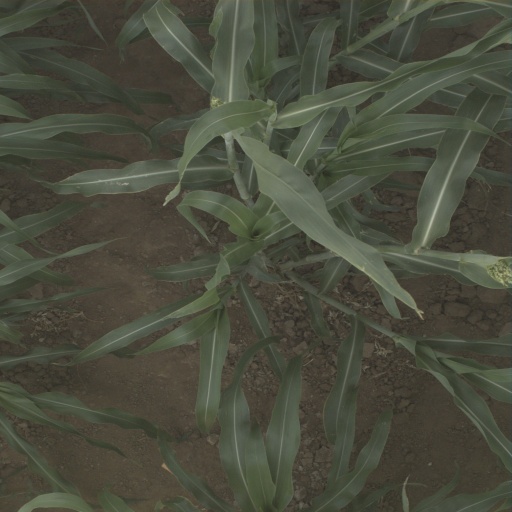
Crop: sorghum